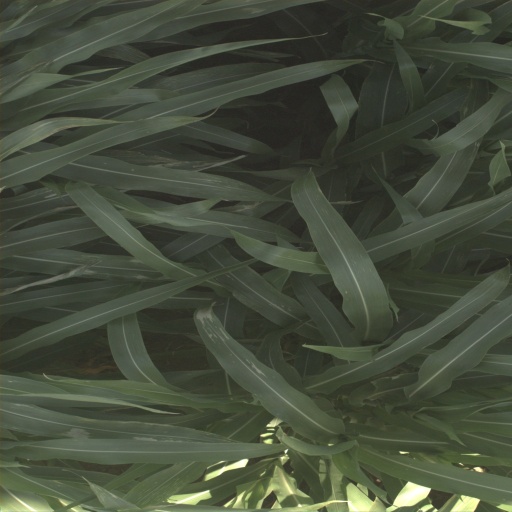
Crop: sorghum